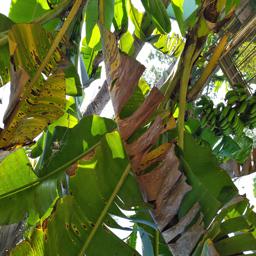
Label: BLACK SIGATOKA